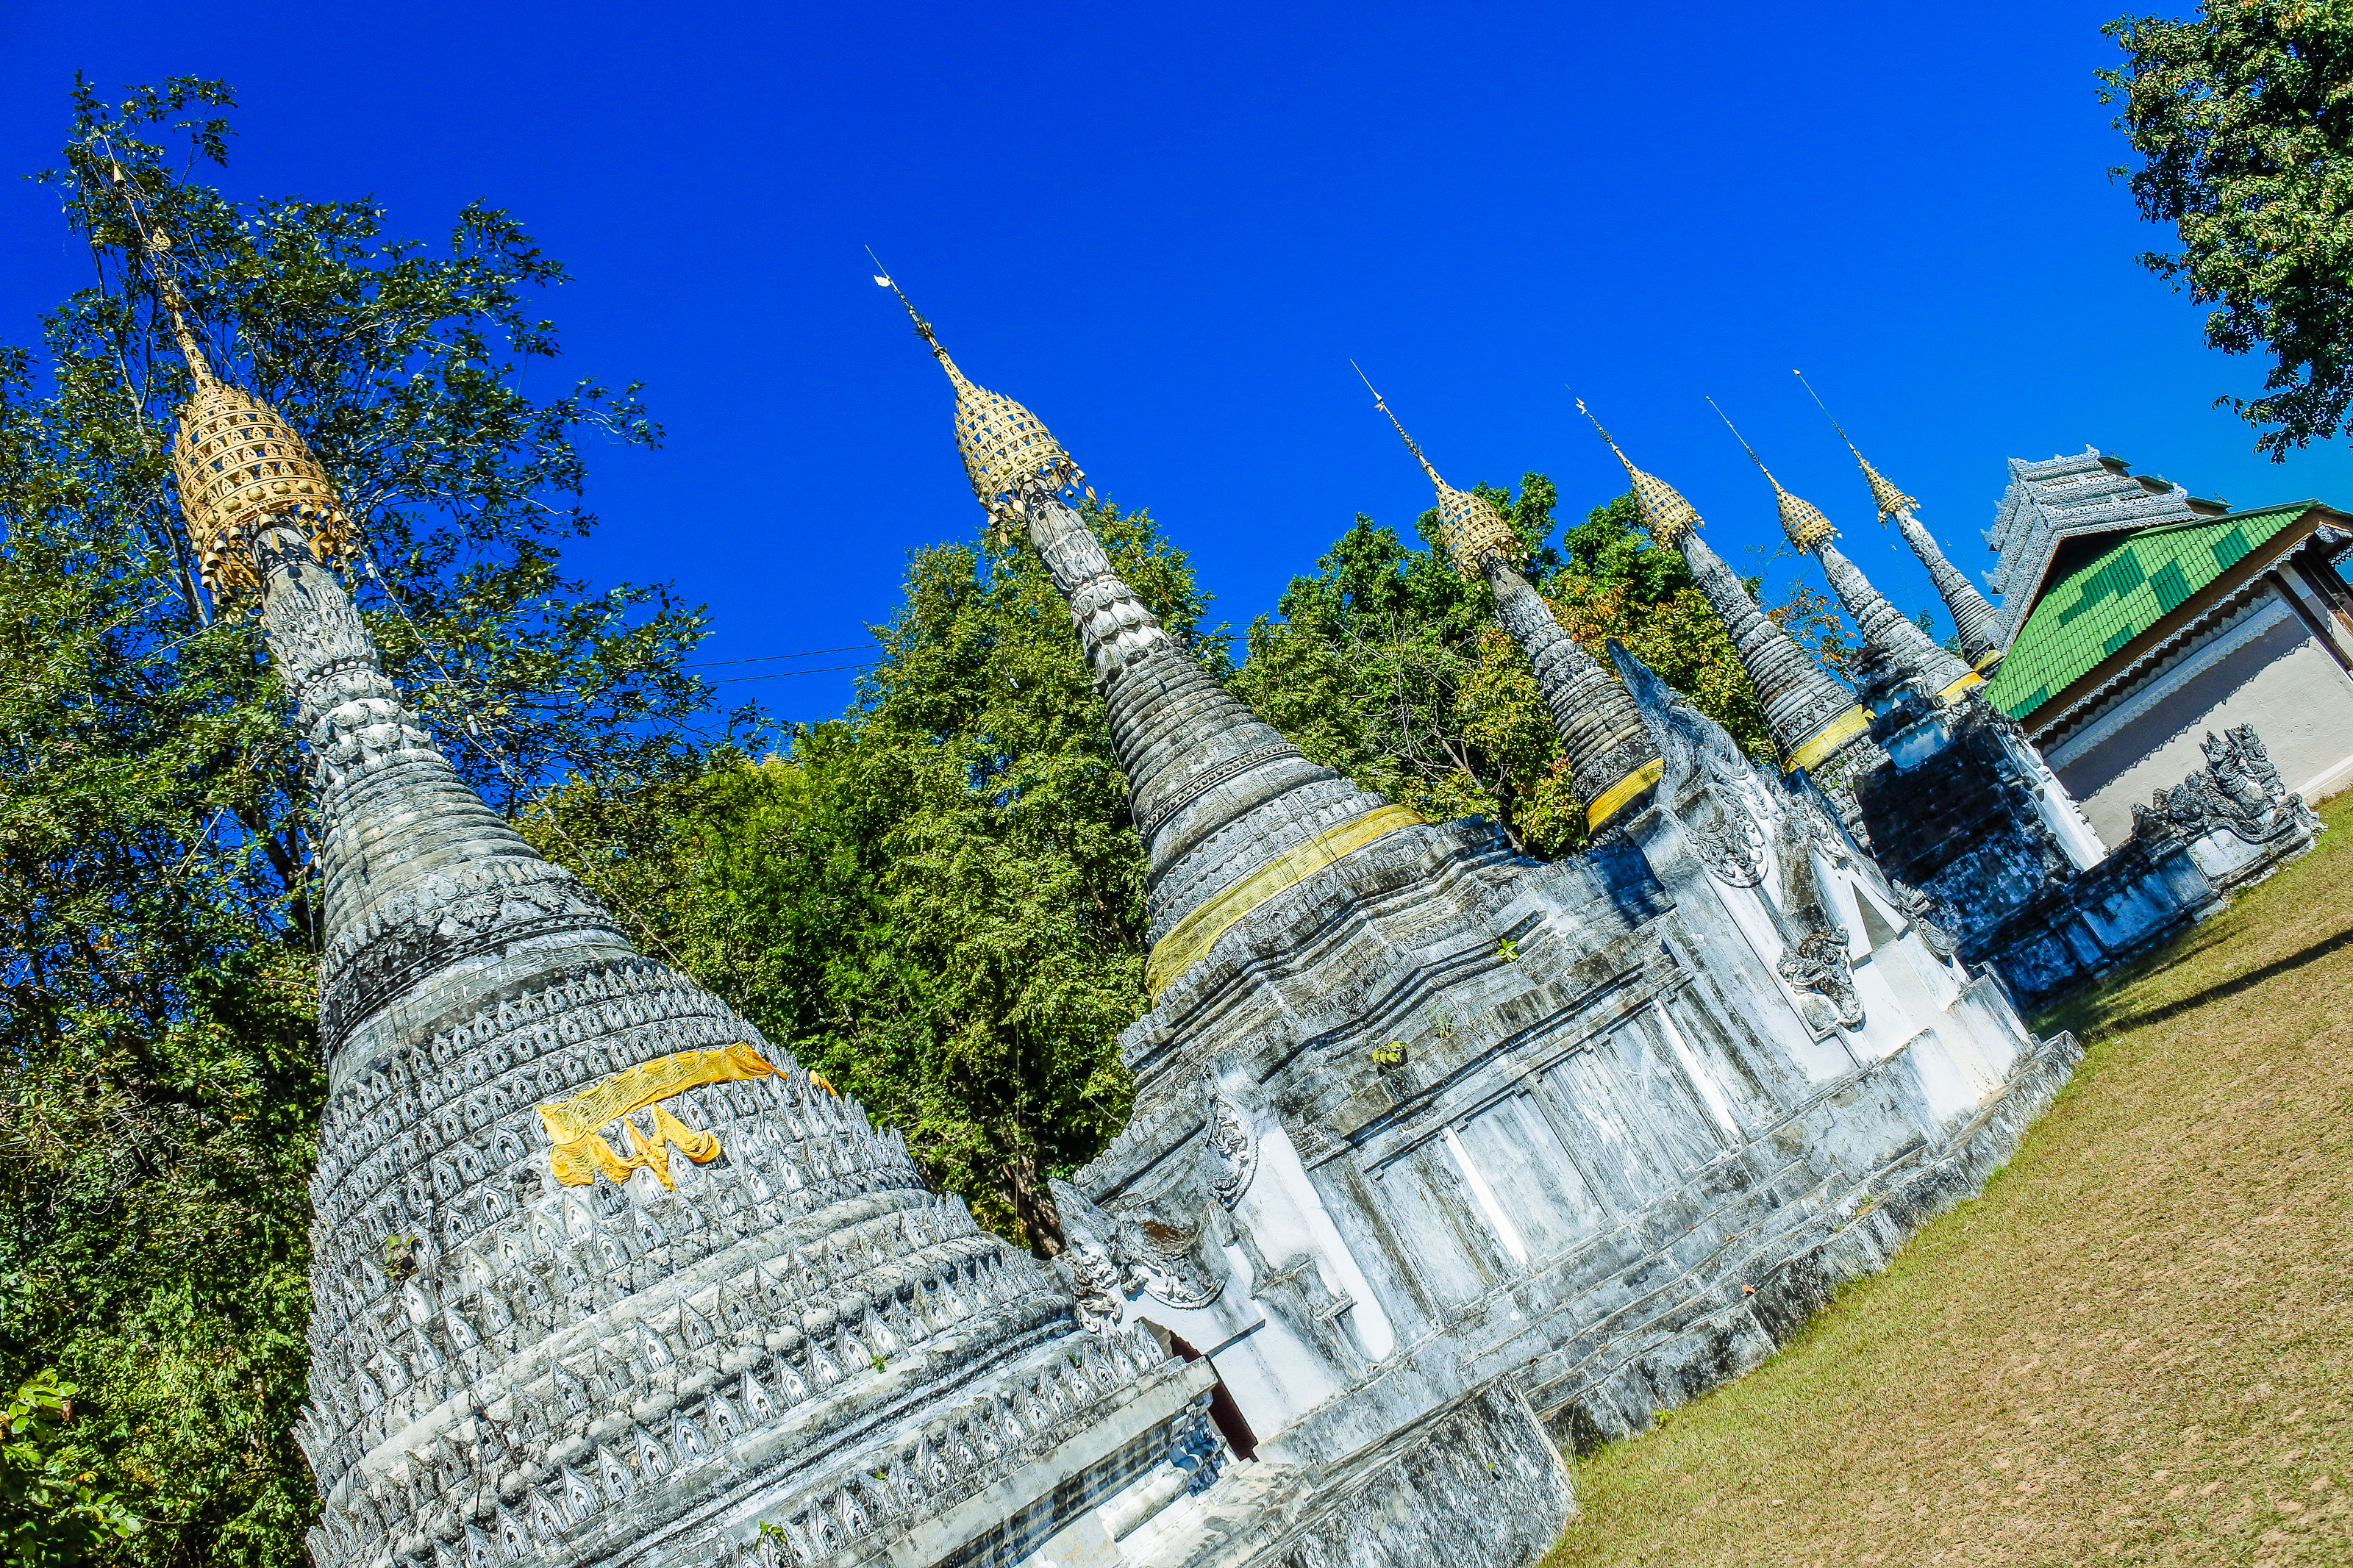
city, north, tourism, holiday, building, mae, beautiful, phra, son, thailand, landmark, architecture, sky, art, famous, old, asia, night, asian, mu, thai, history, wat, buddhism, kong, religion, hong, mae hong son, background, culture, temple, travel, unseen thailand, landscape, doi, tree, photography, plant, historic site, tourist attraction, panorama, house, world, facade